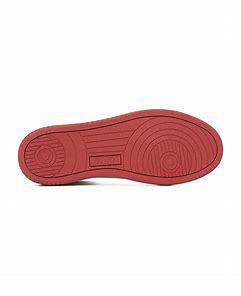
Brand: Autry
Model: Action Shoes Autry Action Medalist 1